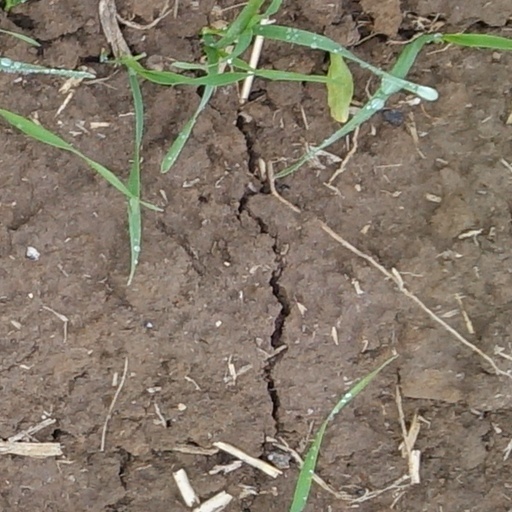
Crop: wheat